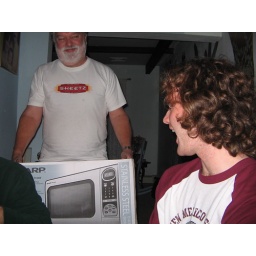
A microwave oven for me. Now I can eat food in my apartment.